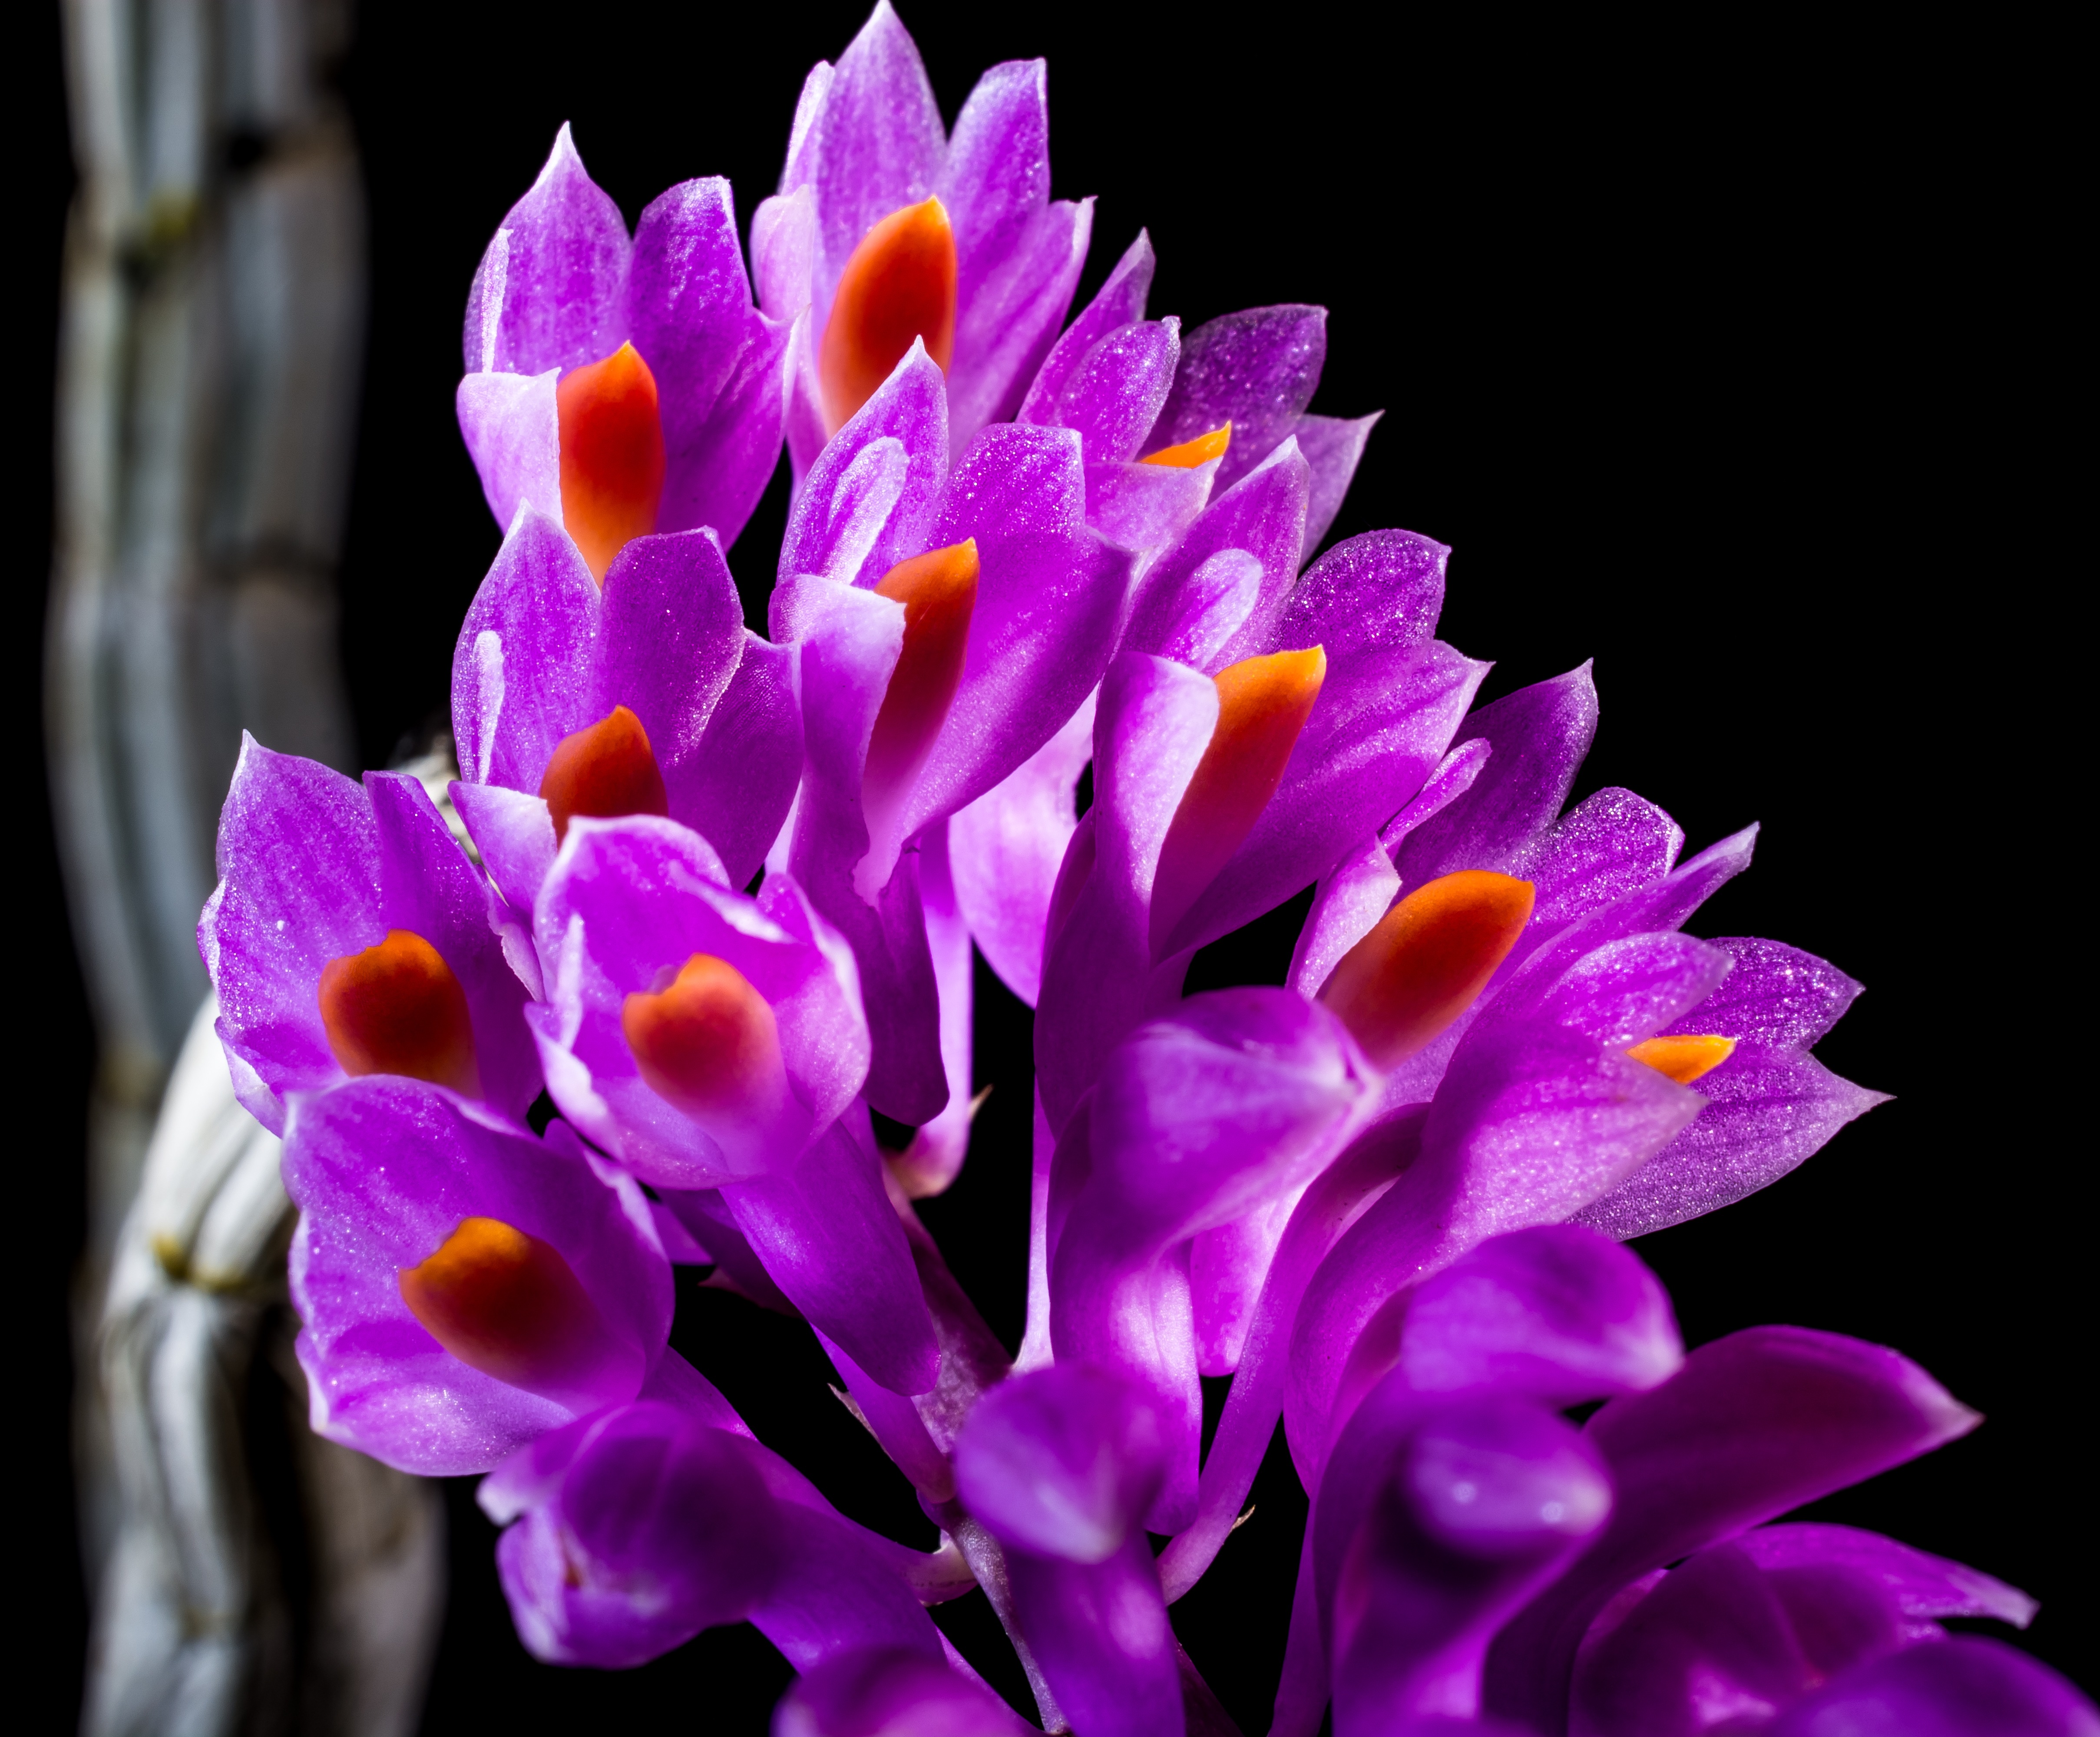
blossom, plant, flower, purple, petal, bloom, botany, flora, orchid, macro photography, flowering plant, wild orchid, cattleya, land plant